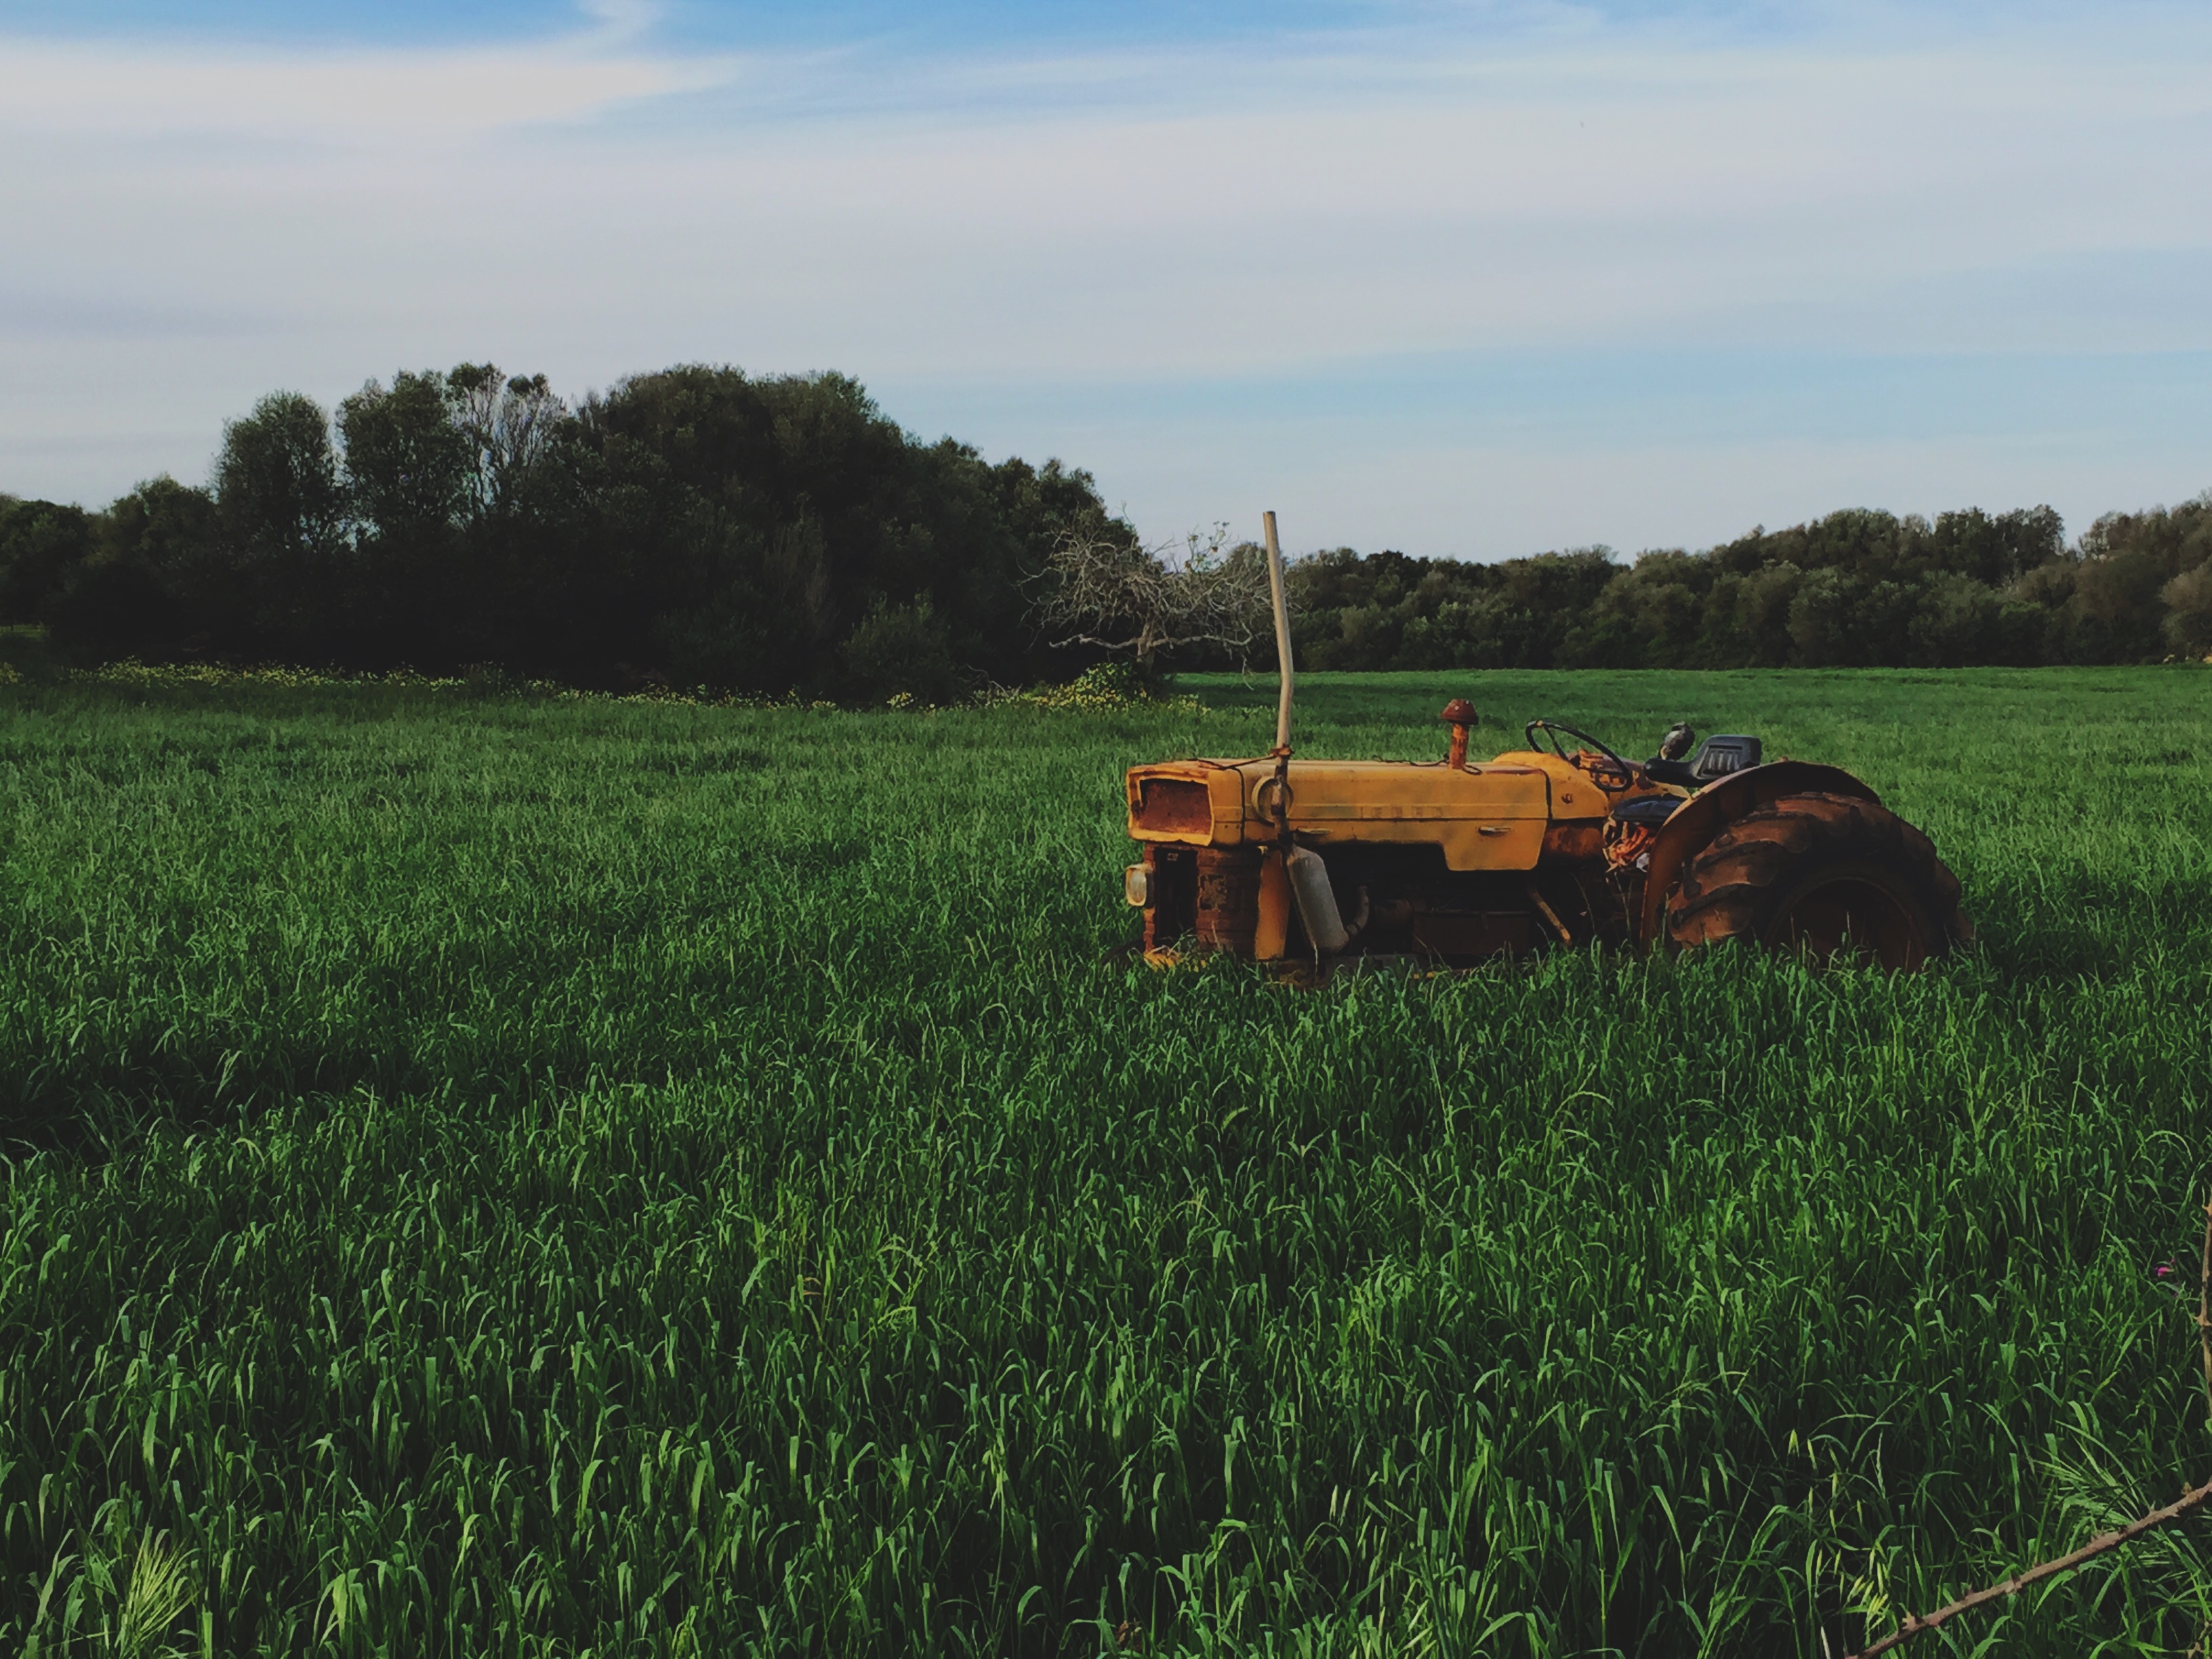
grass, plant, tractor, field, farm, lawn, meadow, prairie, countryside, old, farming, harvest, crop, pasture, soil, abandoned, agriculture, plain, grassland, neglected, machines, rural area, paddy field, worn out, grass family